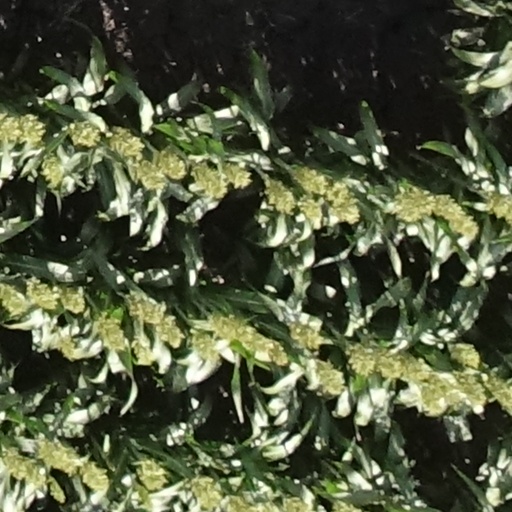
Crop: sorghum